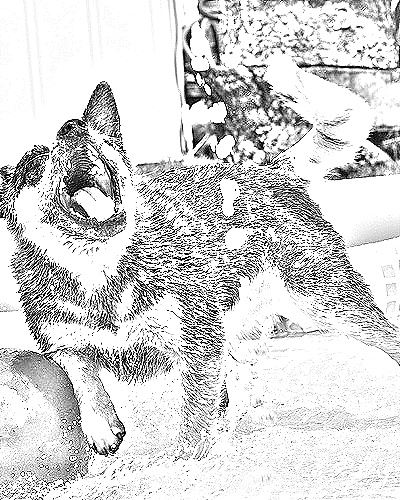
Portrait style: Sketch Portrait